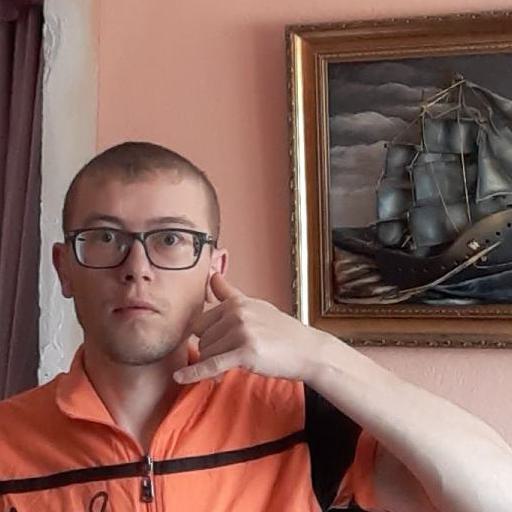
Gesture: call